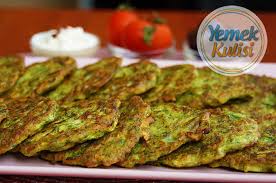
Yemek: mucver